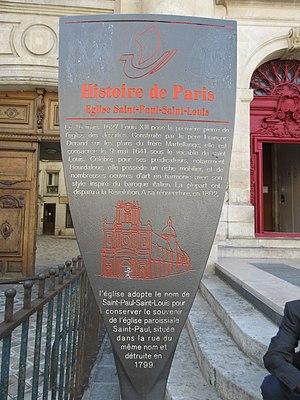
Panneau Histoire de Paris «
La rue Saint-Antoine est une voie, ancienne, du 4ᵉ arrondissement de Paris.
Les panneaux « Histoire de Paris » sont des panneaux d'information installés dans les rues de Paris devant certains des monuments parisiens.